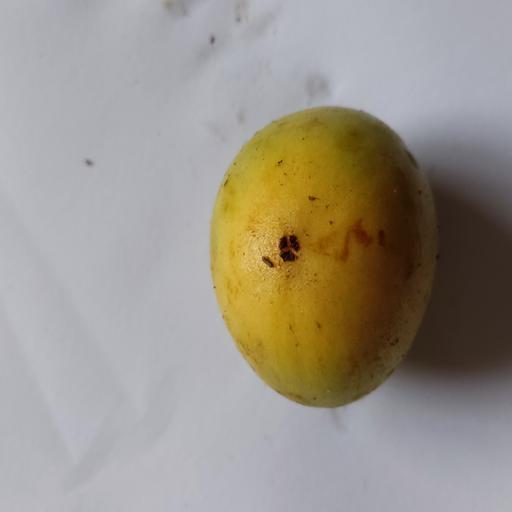
Crop type: Burmese Grape